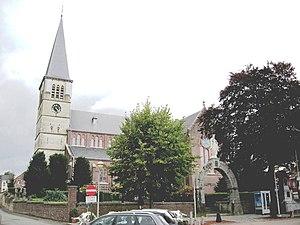
Eigenbilzen est une section de la ville belge de Bilzen située en Région flamande dans la province de Limbourg.
Cette page regroupe l'ensemble des monuments classés de la ville de Bilzen.